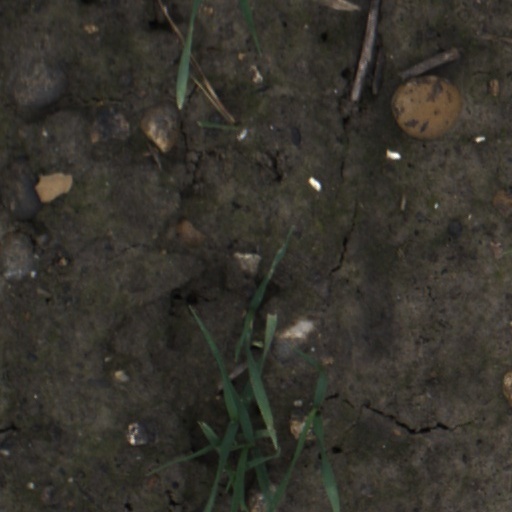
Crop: wheat